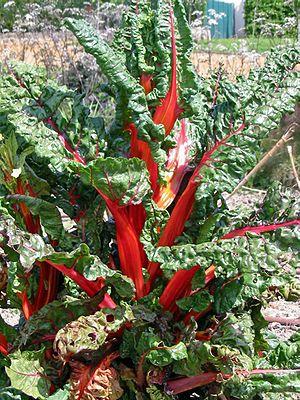
La bette ou côte de bette, également appelée blette dans la région de Nice ou de Lyon, bette à carde au Québec, et poirée en France, bette à tondre, bette à côte ou côte en Suisse romande, jotte ou joute dans l'Ouest de la France, est une plante herbacée bisannuelle de la famille des Amaranthacées cultivée comme plante potagère pour ses feuilles ou pour ses côtes, consommées comme légume.